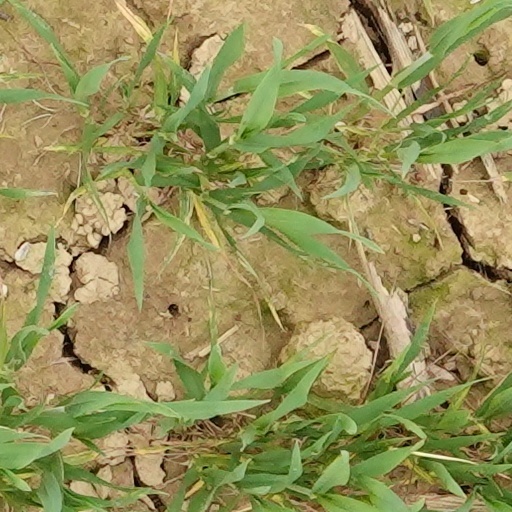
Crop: wheat